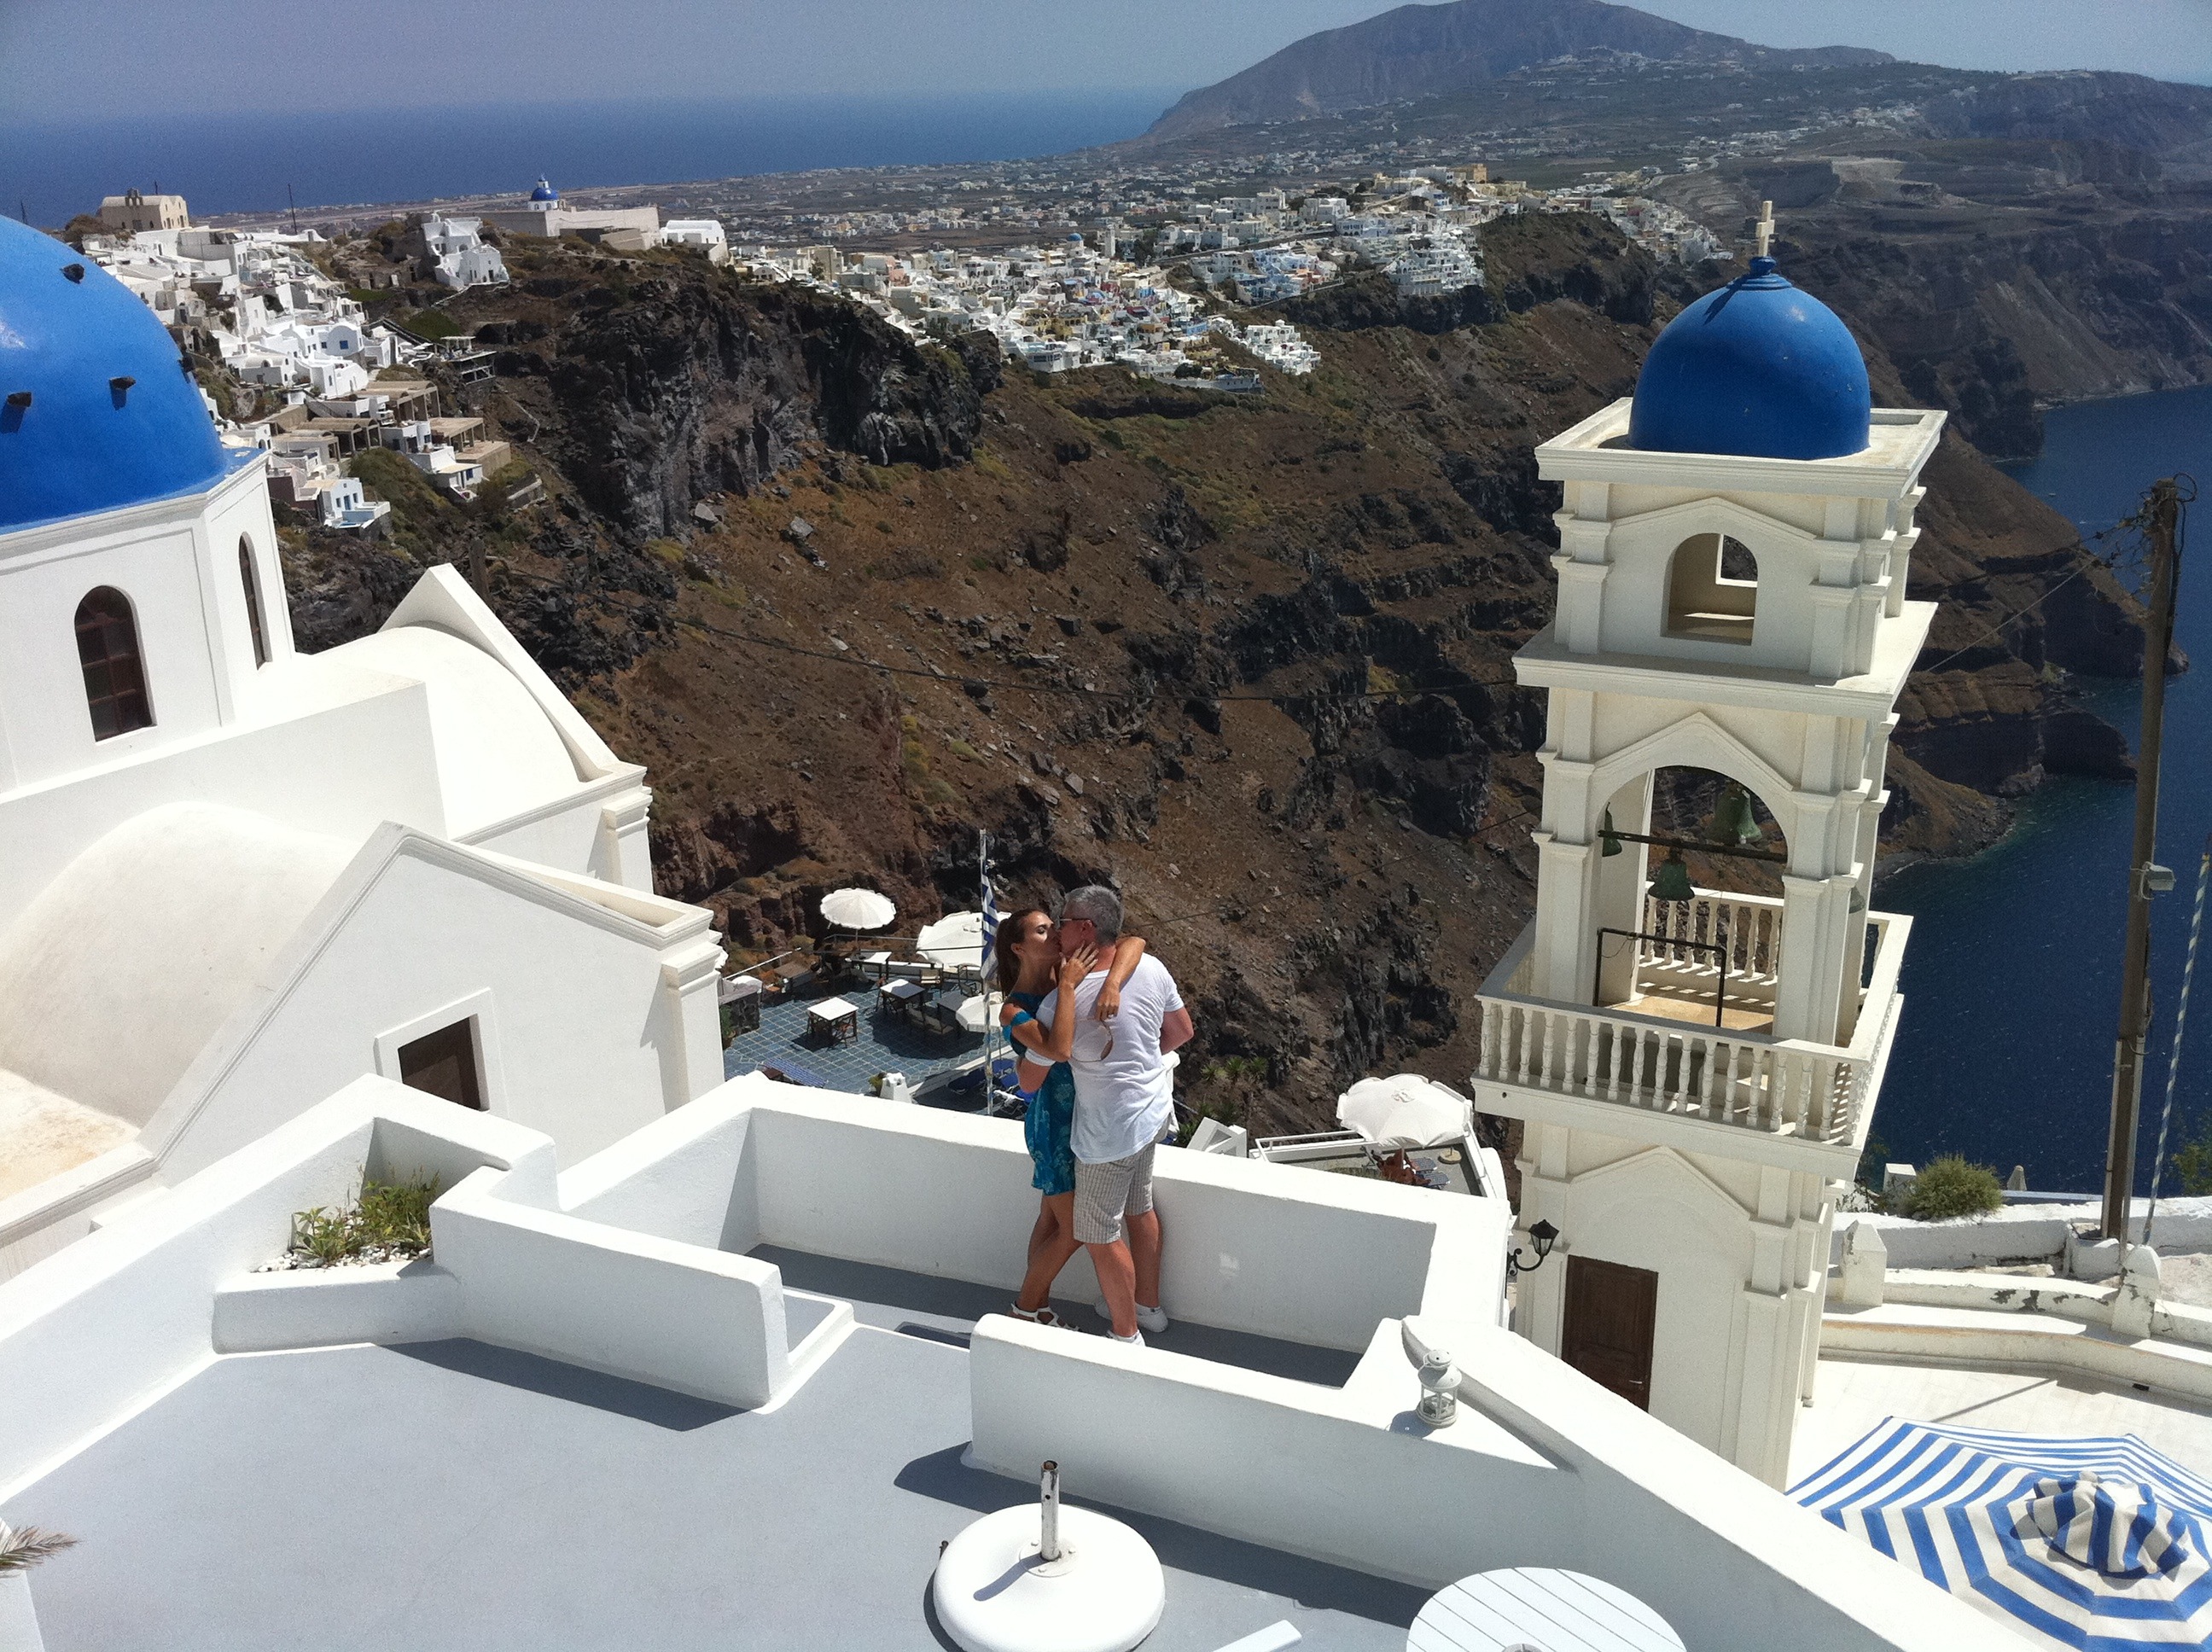
landscape, architecture, boat, town, city, ship, cityscape, love, vehicle, yacht, couple, romance, romantic, santorini, greece, watercraft, passenger ship, luxury yacht